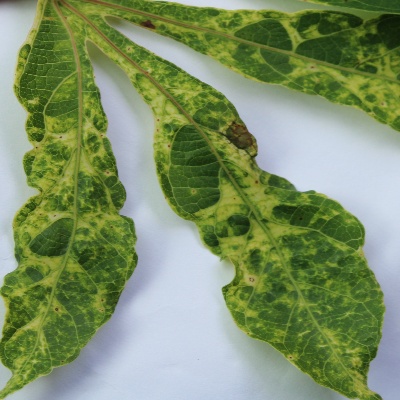
Crop: Cassava
Condition: mosaic